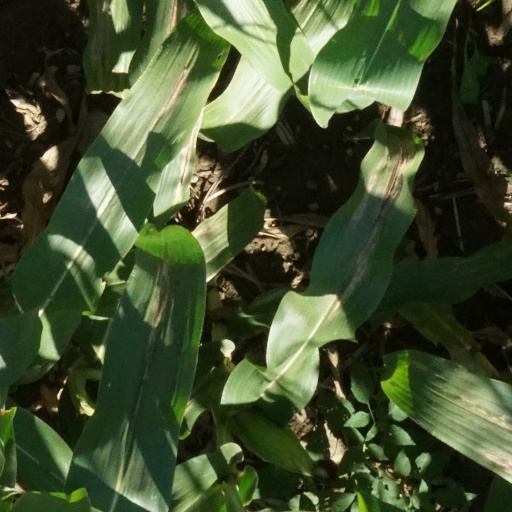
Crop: maize; corn